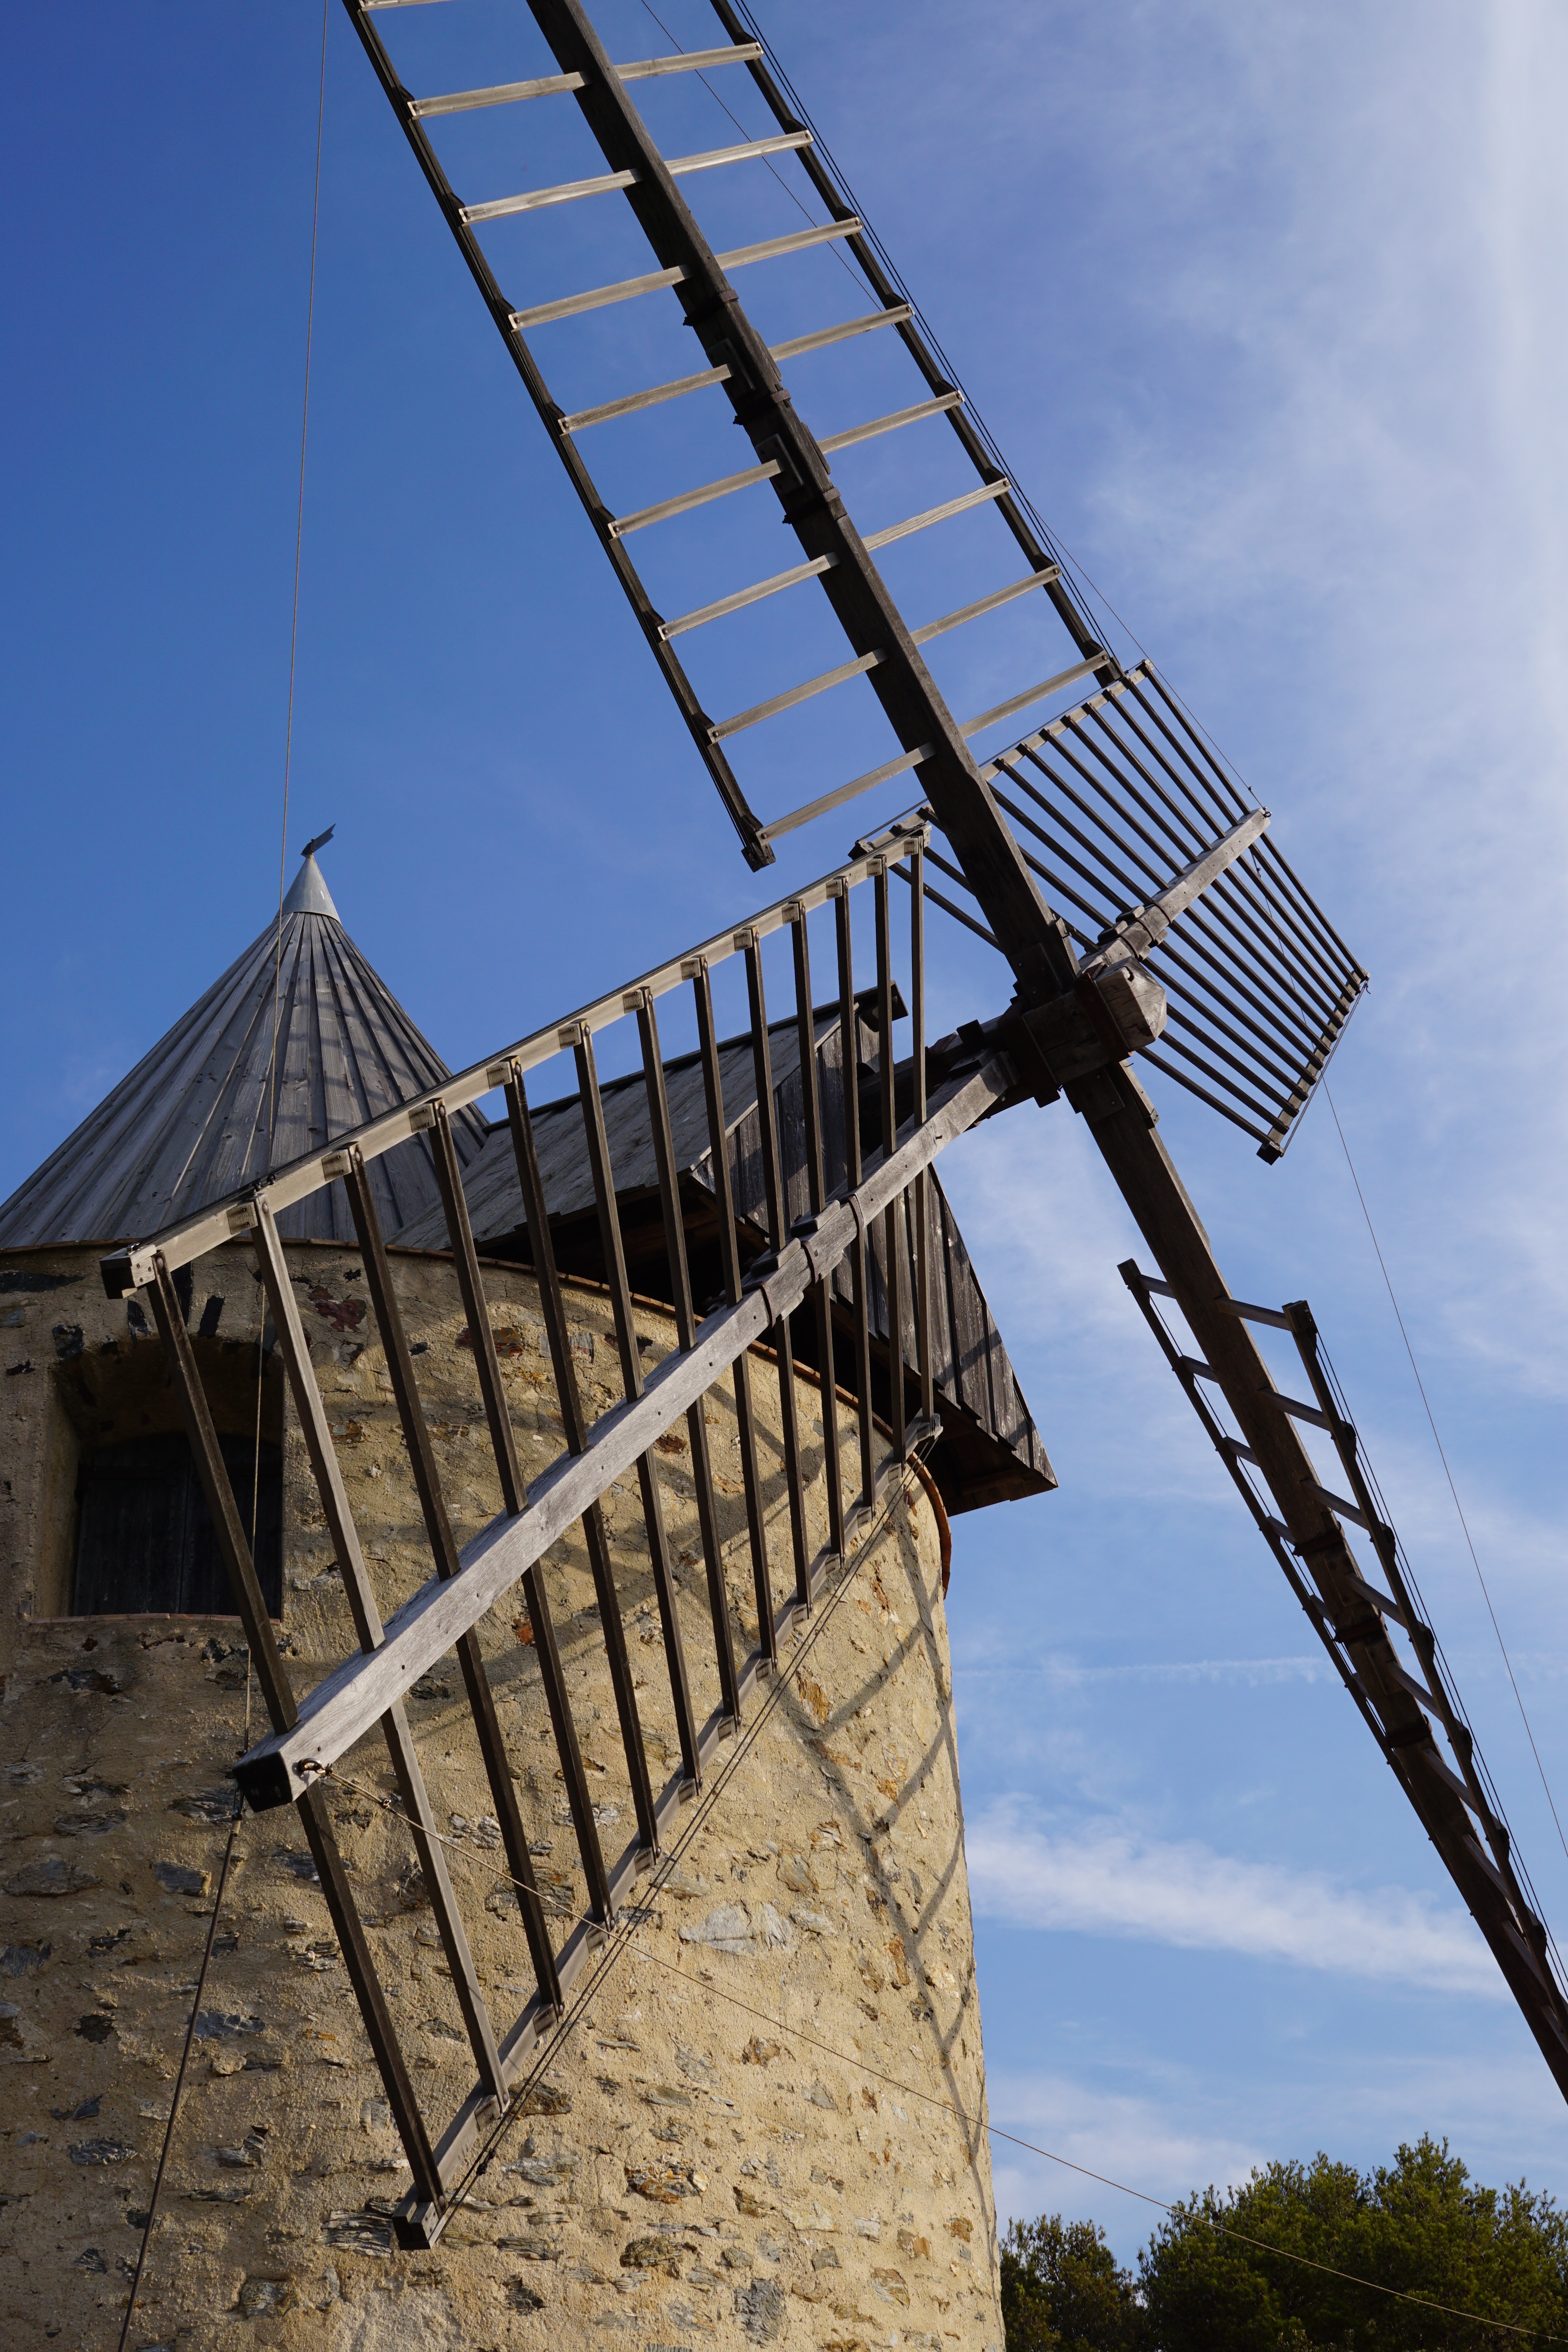
sky, view, windmill, building, france, europe, construction, tower, mast, park, island, tower block, mill, observation tower